Indian Ocean Naval Symposium

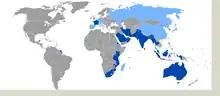
Indian Ocean Naval SymposiumDark blue = member StatesLight blue = observers

The 7th edition of Indian Ocean Naval Symposium was held at Réunion, France. But during that, it was agreed upon to conduct the extant conclave of Chiefs in Paris. Eventually in November 2021 the conclave was concluded in Paris, France.